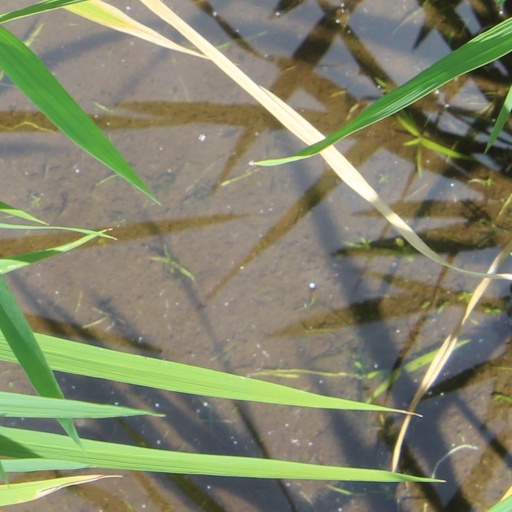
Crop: rice